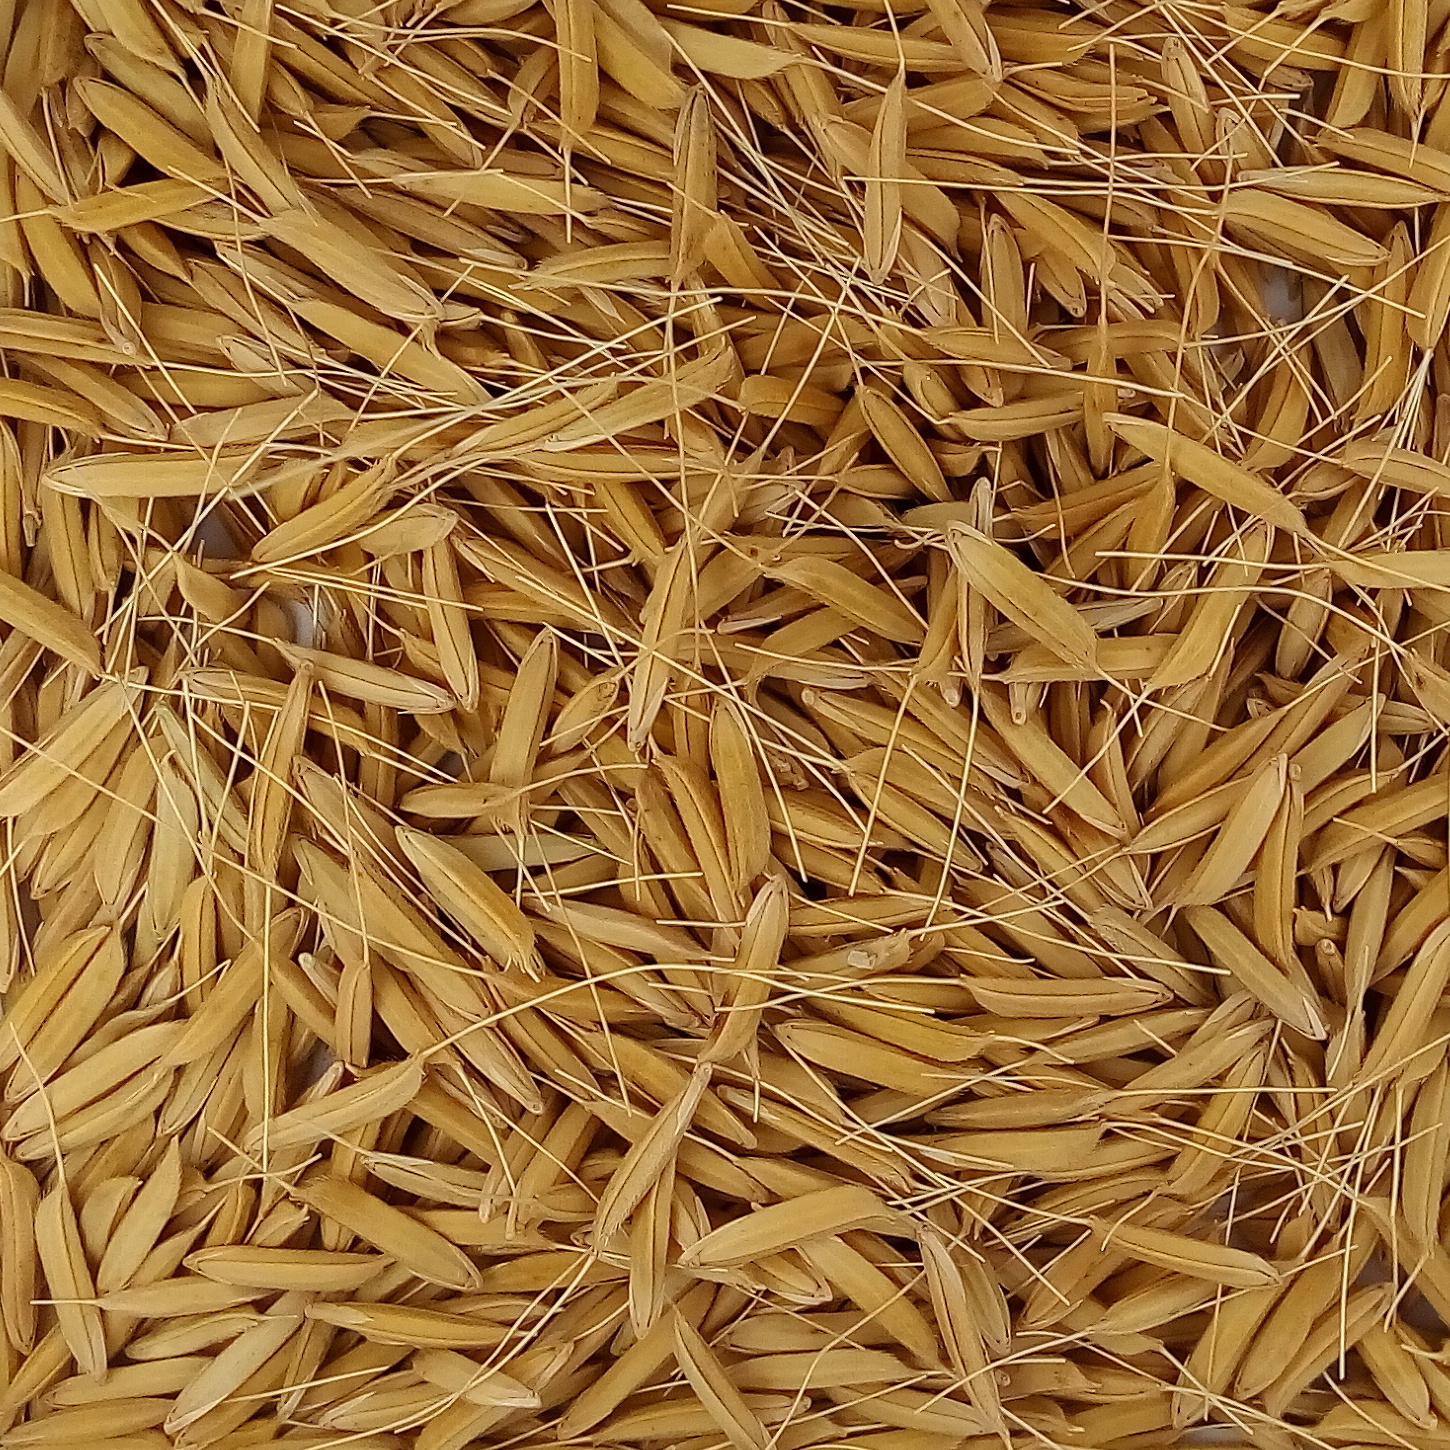
Rice seed variety: 1637